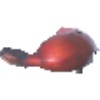
Label: red_banana